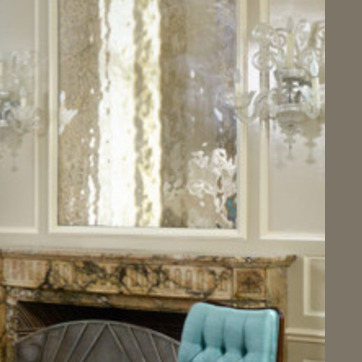
Material: mirror